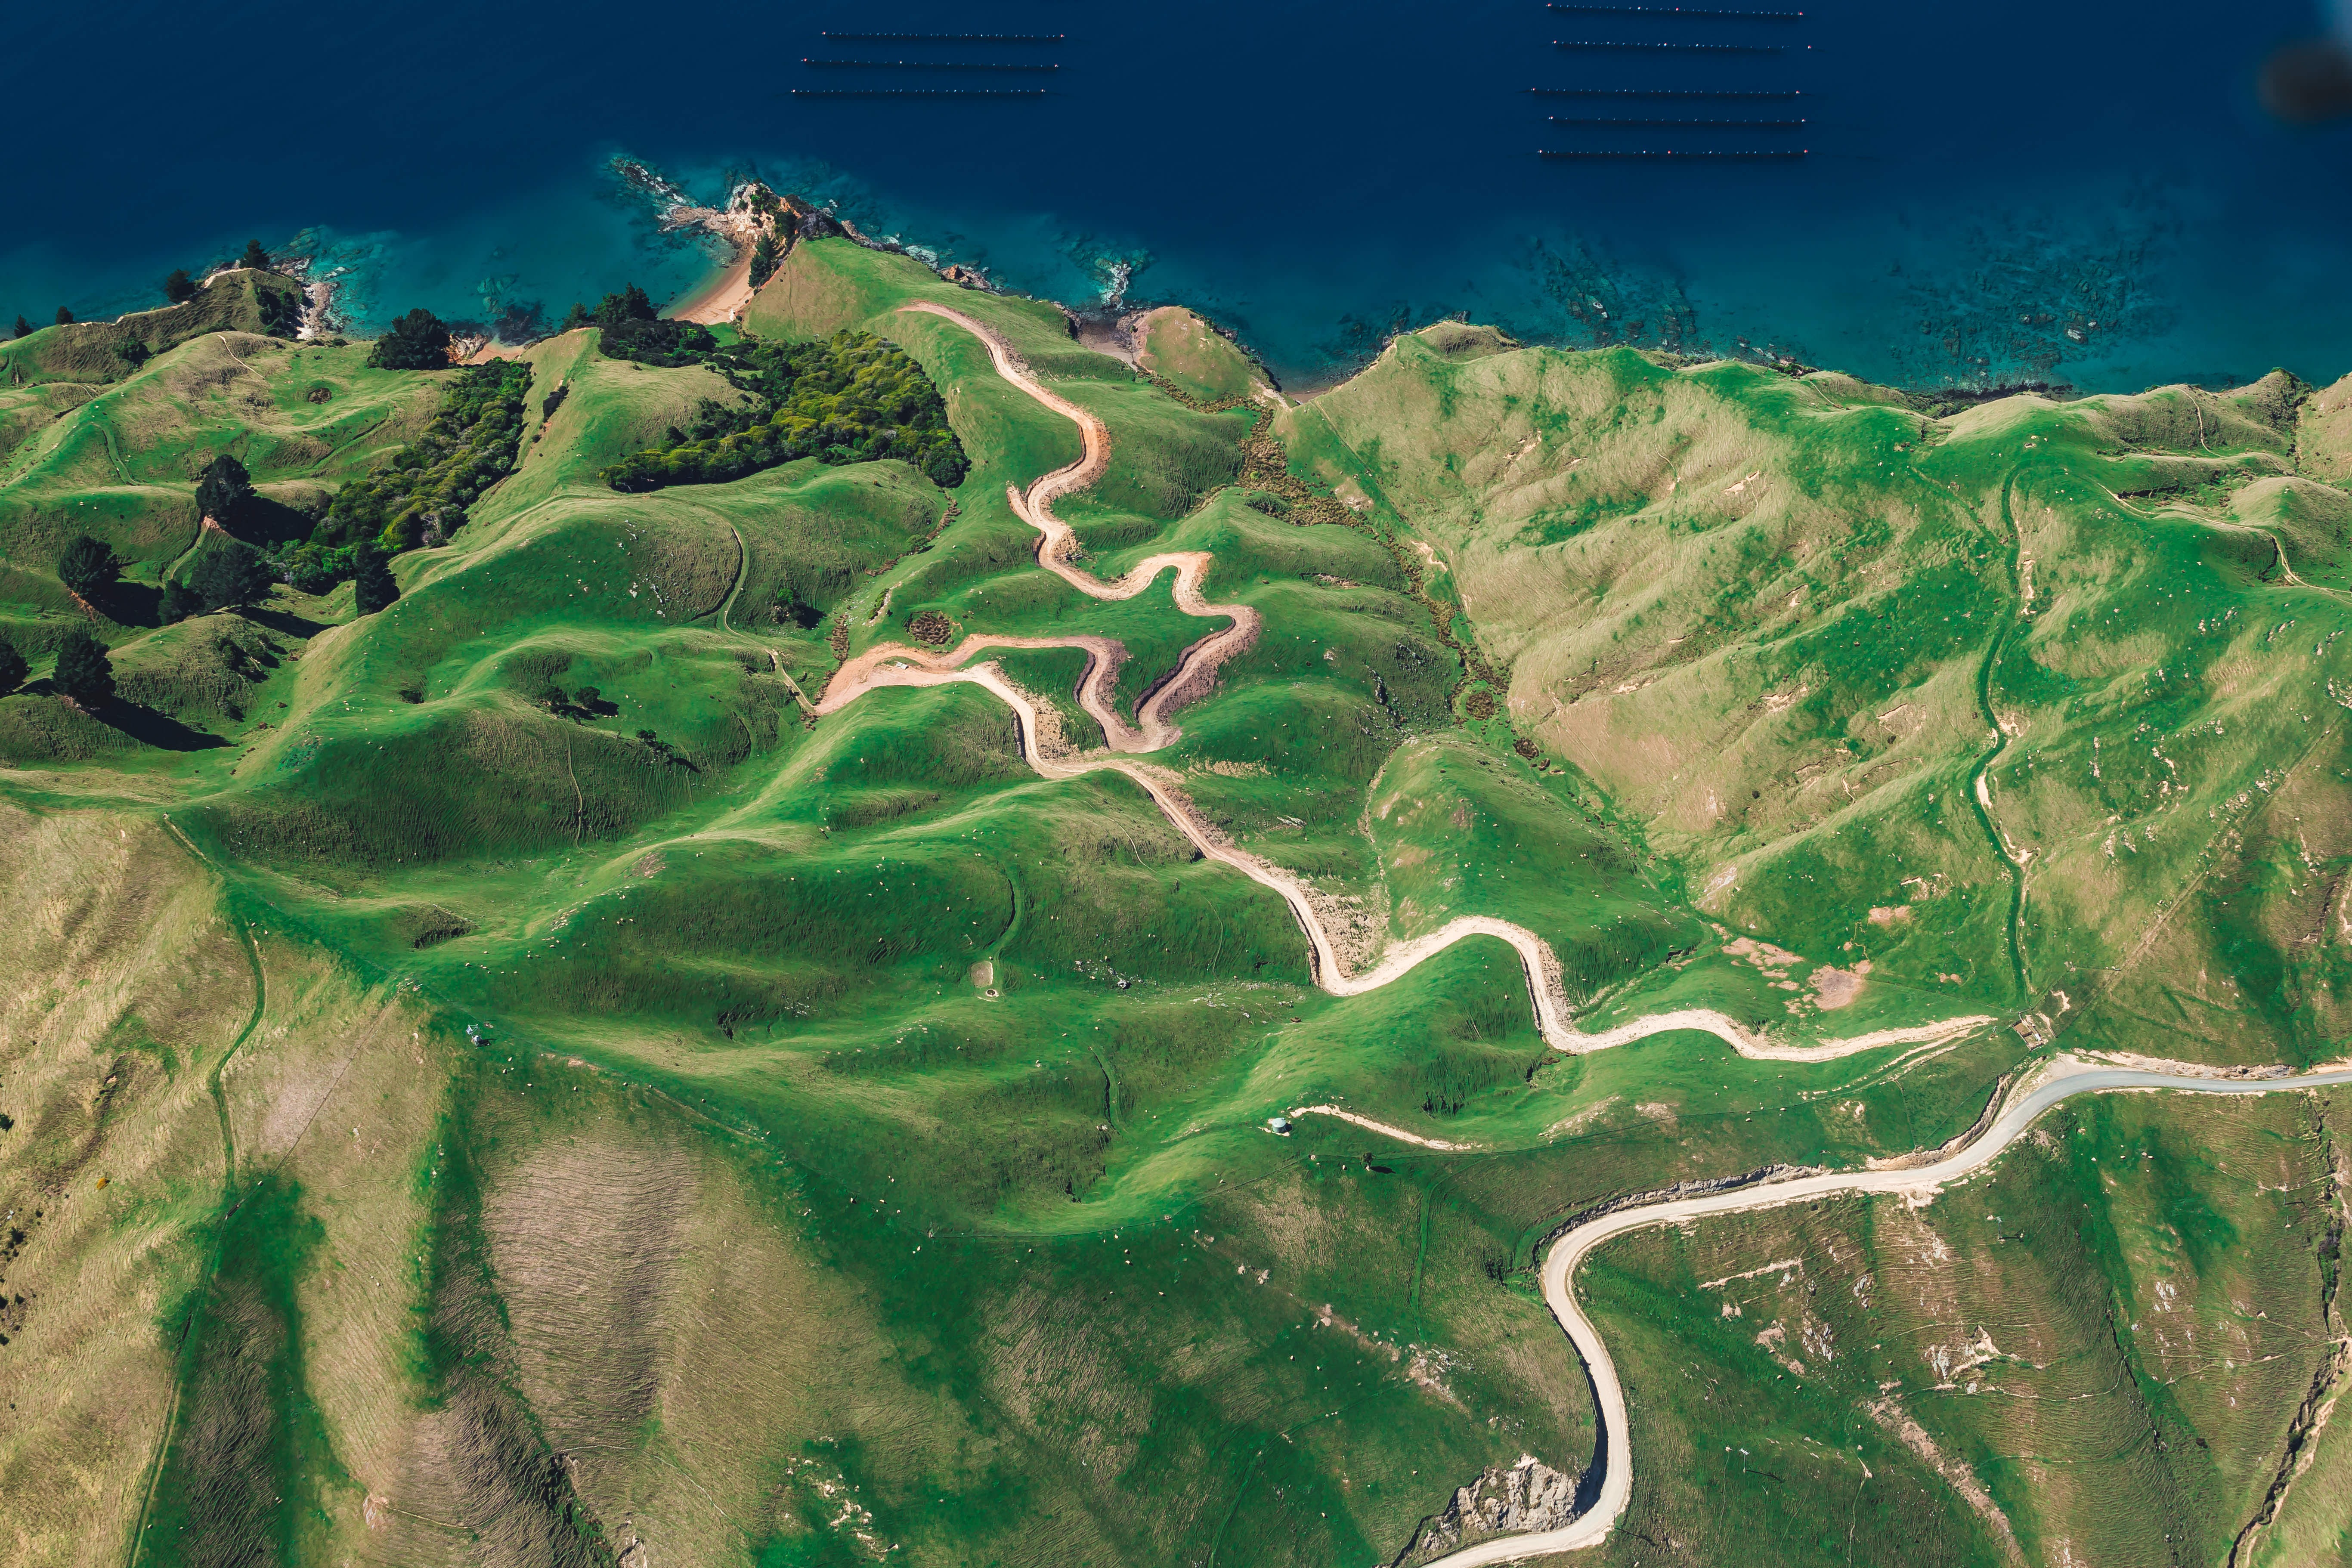
landscape, sea, coast, nature, ocean, seashore, terrain, plain, plateau, ecosystem, bird's eye view, aerial photography, geographical feature, atmosphere of earth